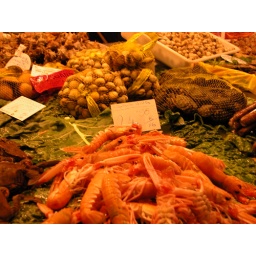
The fresh fish stalls are situated bang in the centre of the market as a reference point, supposedly!